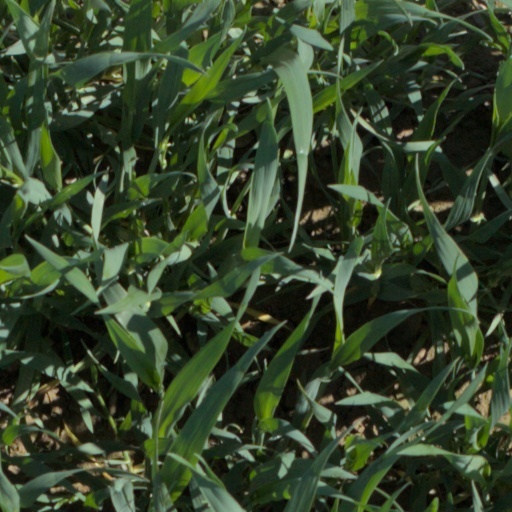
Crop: wheat